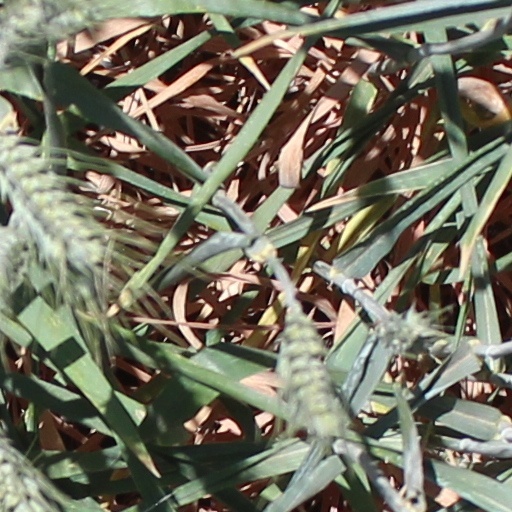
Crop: wheat